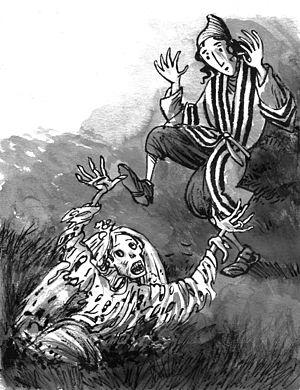
La Mariée morte, légende juive
La Mariée morte, ou La Morte Fiancée, est une légende juive remontant au XVIᵉ siècle racontant l'union malencontreuse d'un jeune homme et d'une jeune fille morte. Cette légende a connu de très nombreuses versions et variantes dans les pays de tradition juive, Europe de l’Est, Allemagne, et des développements littéraires à partir de la fin du XVIIIᵉ siècle avec le romantisme et le goût pour le fantastique.